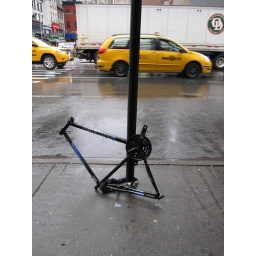
Never leave your bike locked up on the street in NYC